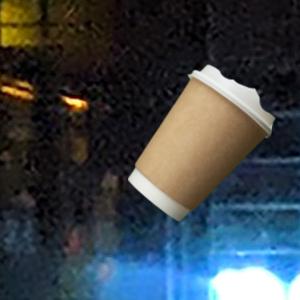
Label: cups